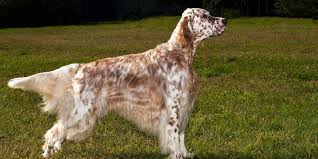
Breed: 203-n000022-English_setter